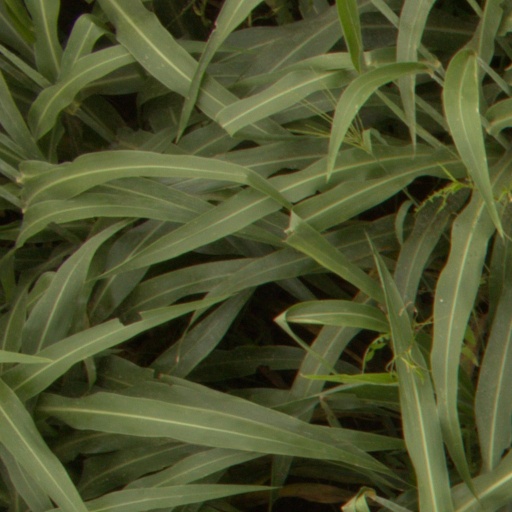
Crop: sorghum